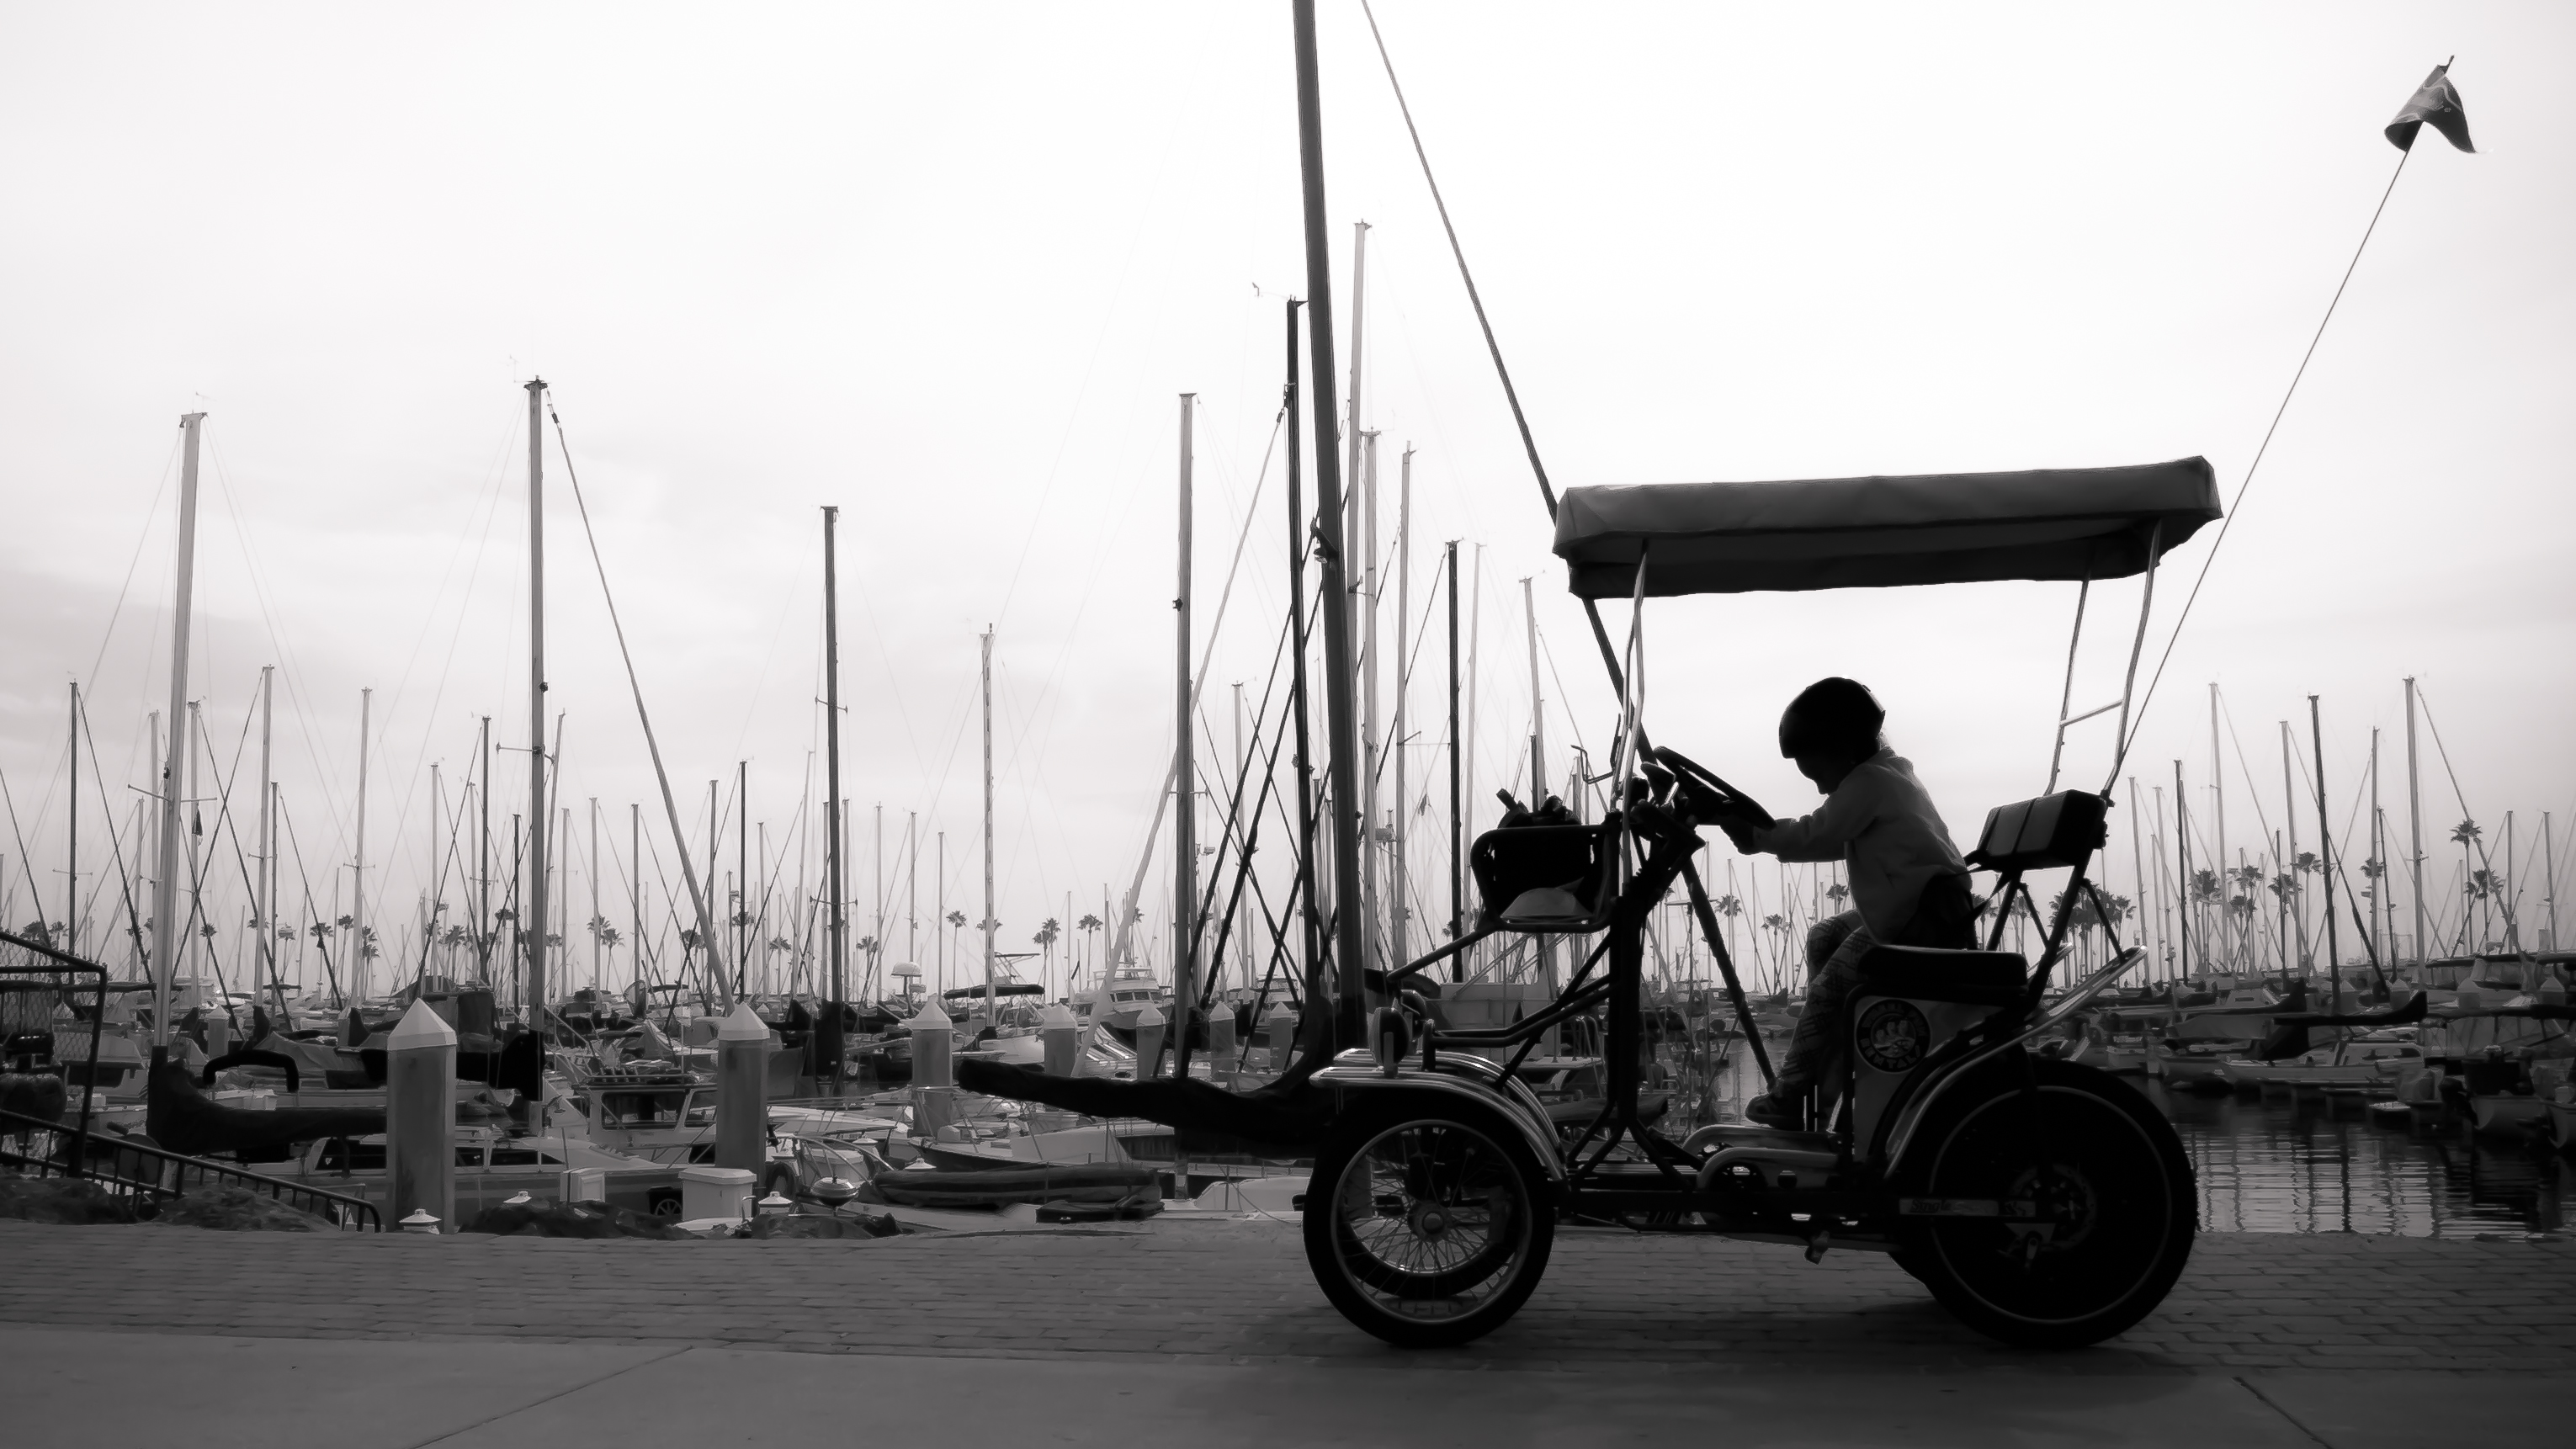
beach, water, black and white, girl, white, boat, bike, alone, tourist, travel, vehicle, mast, yacht, small, club, black, monochrome, california, bw, long, blackandwhite, creativecommons, infrastructure, wheels, big, monochrome photography